Professional wrestling in New Zealand

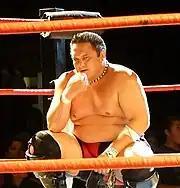
Samoa Joe has been interviewed by the NZPWI, a website covering New Zealand wrestling.

Though the retirements of O'Connor and Garea left a void, talents such as Ox Baker, Tor Kamata, Al Perez, Rip Morgan, Samoan Joe, Johnny Garcia, Bruno Bekkar and A.J. Freely remained in New Zealand during the 1980s and early 1990s. Likewise, wrestlers from the World Wrestling Federation often toured New Zealand and Australia such as The Bushwhackers (formerly The Sheepherders) and Lanny Poffo. These stars continued to be seen in New Zealand via "On the Mat" until the early 1980s.